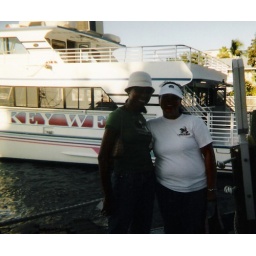
waiting for the sunset glass bottom boat tour in key west